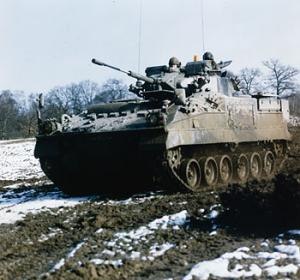
Britiske Rheinarmé / Den anden Rheinarmé
en Warrior IKK, som blev benyttet af Rheinarméens 13 motoriserede infanteribataljoner i perioden 1988-1994.
Den Britiske Rheinarmé var i løbet af årene to militære enheder der bar samme navn og havde opgave, okkupationen af det tyske Rheinland. Den første Rheinarmé blev opstillet efter 1. verdenskrig for at administrere okkupationen af Rheinlandet. Den anden britiske Rheinarmé blev opstillet 2. verdenskrig for at administrere den britiske besættelseszone i Vesttyskland. På grund af en potentiel invasionstrussel fra den sovjetiske Røde Hær blev NATO etableret og herefter ændredes Rheinarméens opgave fra administration af et geografisk område til et militært forsvar.